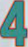
Number: 4